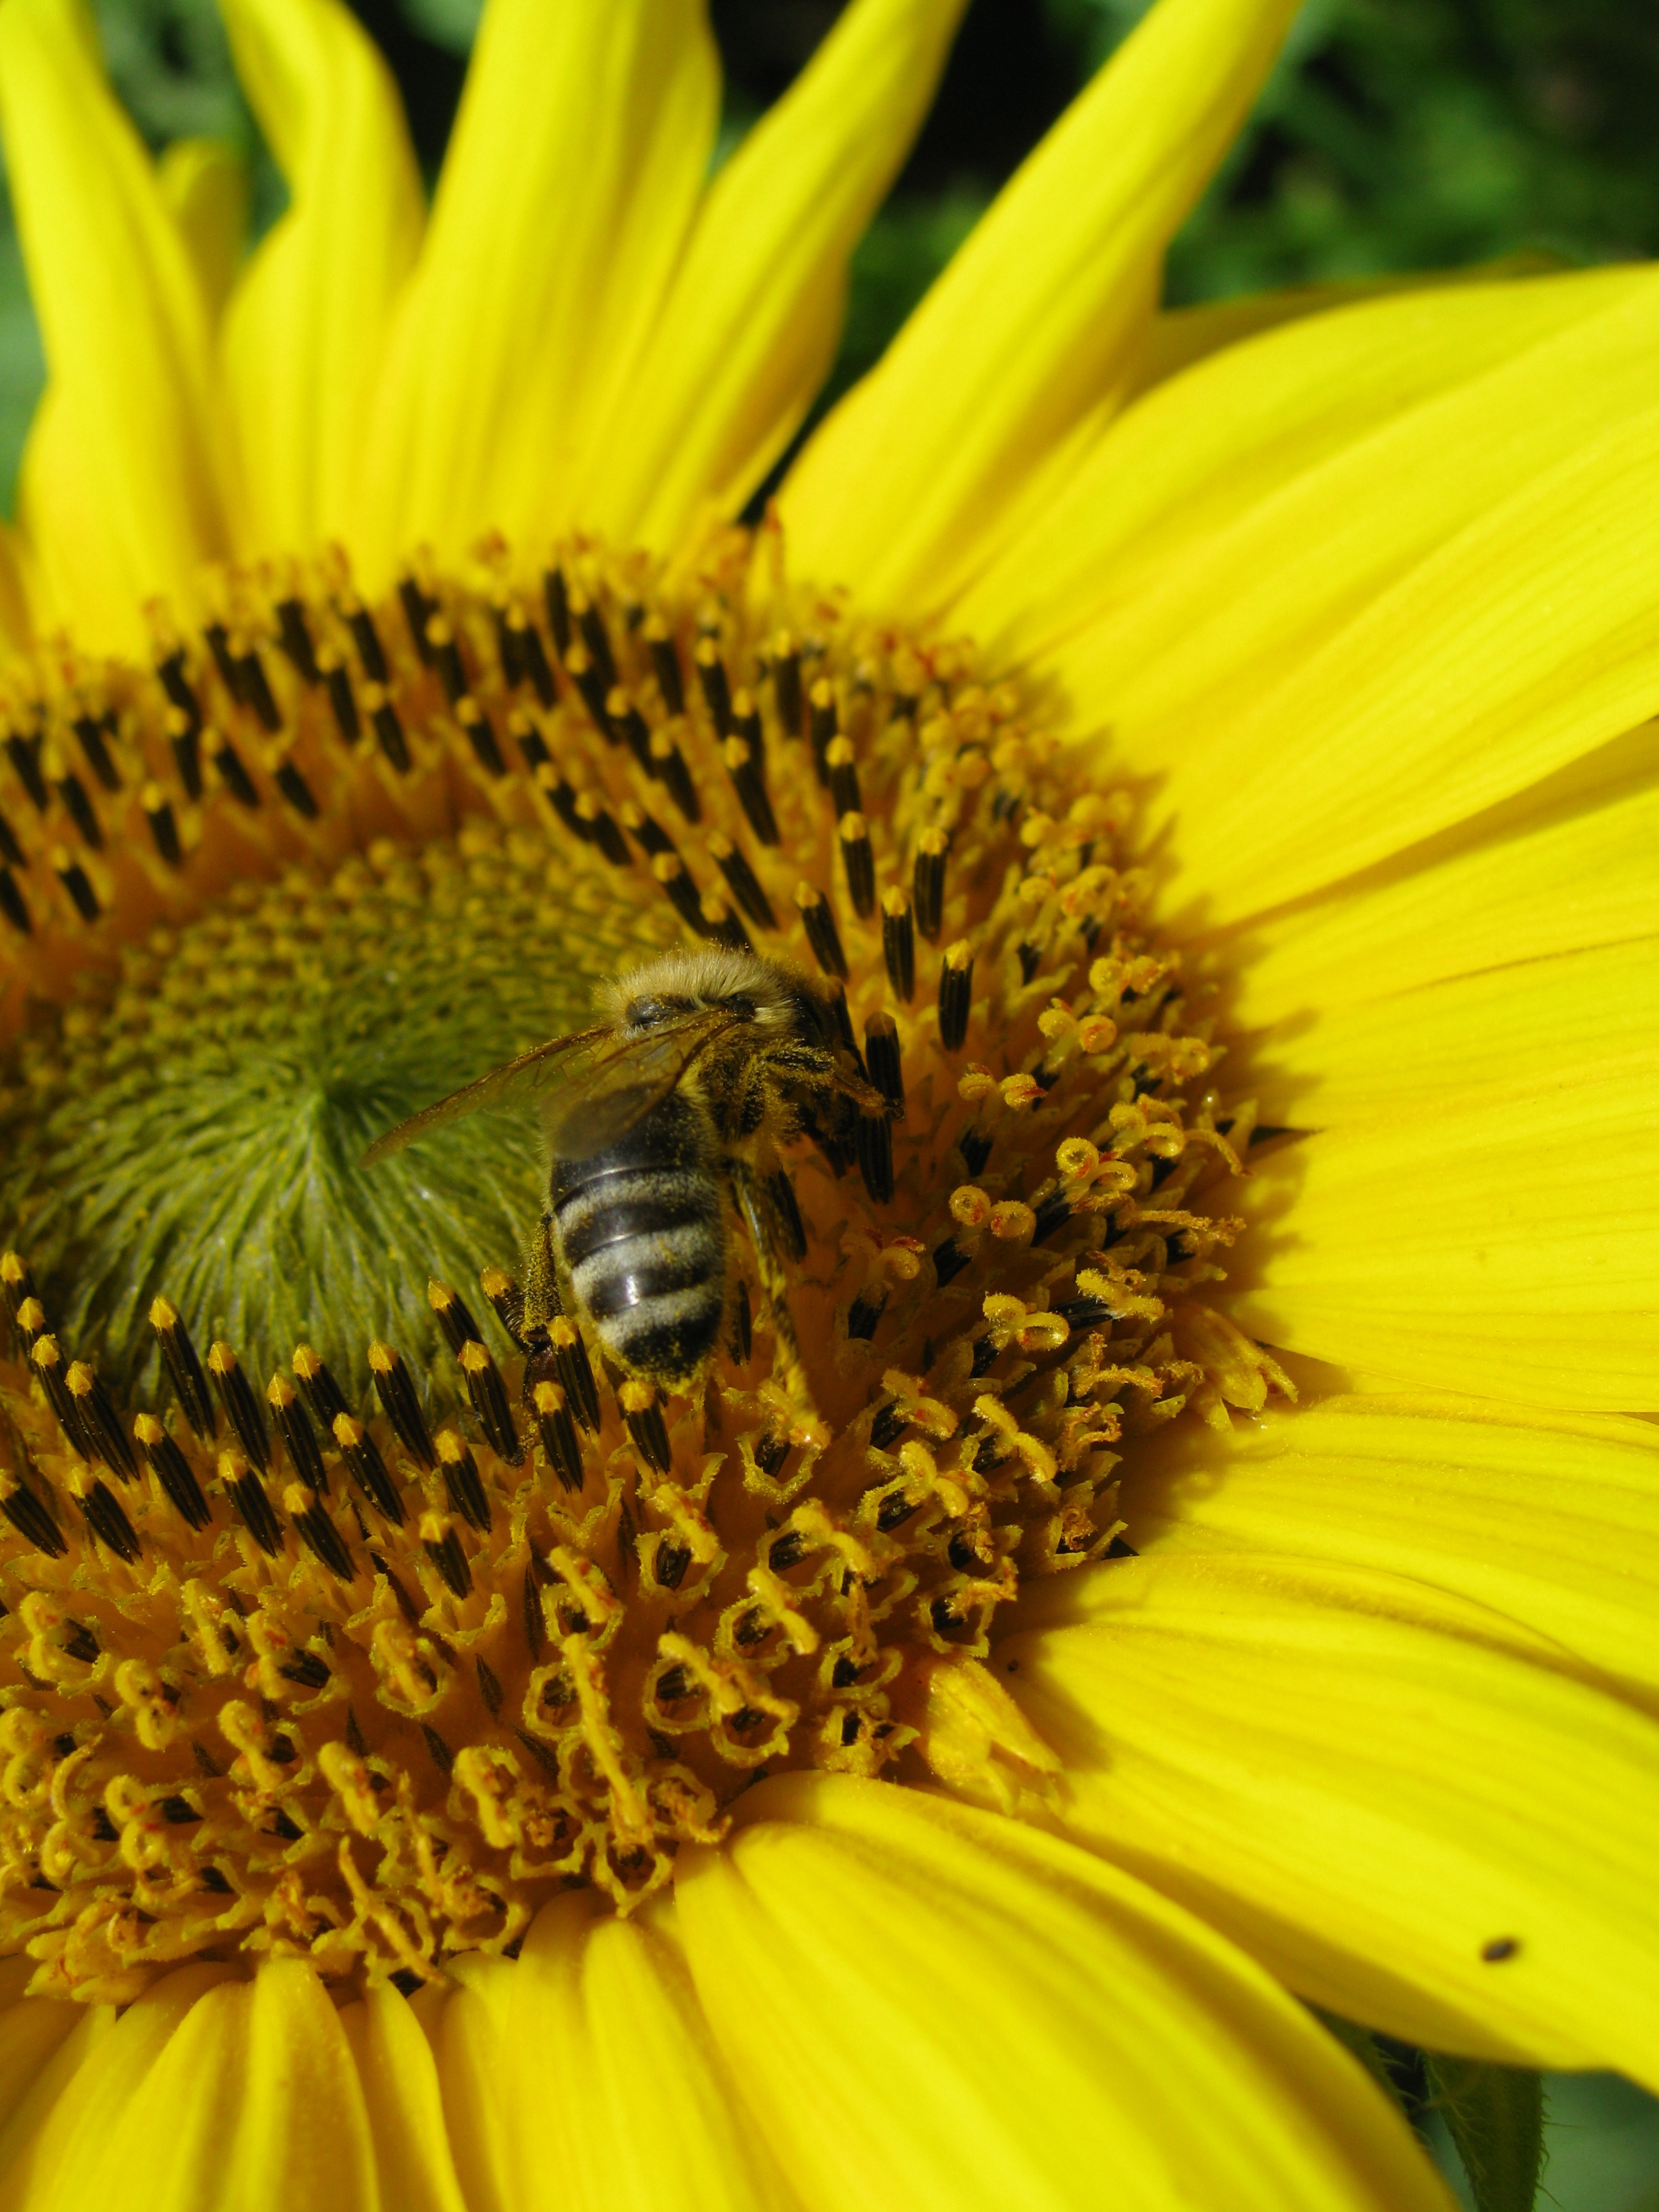
plant, field, photography, flower, petal, pollen, insect, botany, yellow, flora, fauna, sunflower, close up, bee, sun flower, nectar, macro photography, flowering plant, honey bee, daisy family, busy bee, sunflower seed, annual plant, plant stem, land plant, membrane winged insect